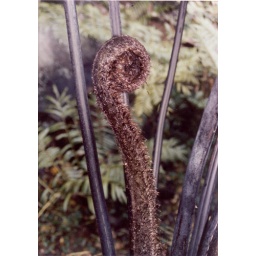
&lt;i&gt;Cyathea medullaris&lt;/i&gt; in cultivation in Auckland, New ZealandCommon name - Black tree fernFamily - Cyatheaceae (scaly tree fern family)Order - CyathealesEndemic to - New Zealand